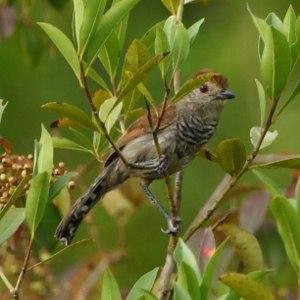
Le Batara à tête rousse est une espèce d'oiseau de la famille des Thamnophilidae.